Olympic Games

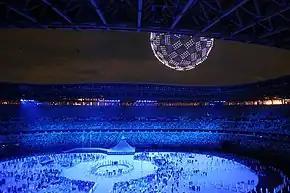
Opening ceremony of the 2020 Summer Olympics in Tokyo

The Olympic Movement uses symbols to represent the ideals embodied in the Olympic Charter. The Olympic symbol, better known as the Olympic rings, consists of five intertwined rings and represents the unity of the five inhabited continents (Africa, the Americas (considered as one continent), Asia, Europe, and Oceania). The coloured version of the rings—blue, yellow, black, green, and red—over a white field forms the Olympic flag. These colours were chosen because every nation had at least one of them on its national flag. The flag was adopted in 1914 but flown for the first time only at the 1920 Summer Olympics in Antwerp, Belgium. It has since been hoisted during each celebration of the Games. The IOC maintains exclusive ownership and control of the use of Olympic Symbols through the Nairobi Treaty on the Protection of the Olympic Symbol.